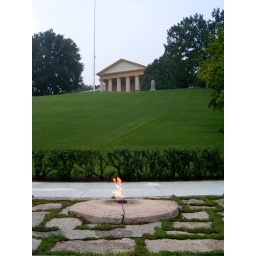
at JFK's grave. The house looking thing in the back is a monument to Robert E. Lee, I believe.